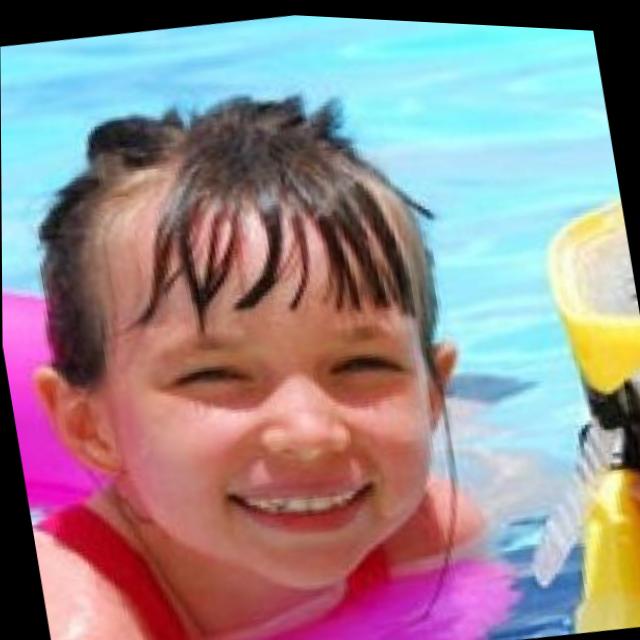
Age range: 0-12